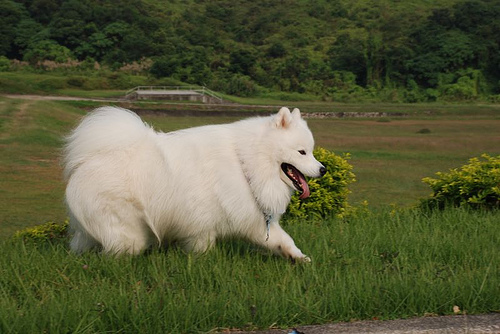
Animal: dog
Breed: samoyed